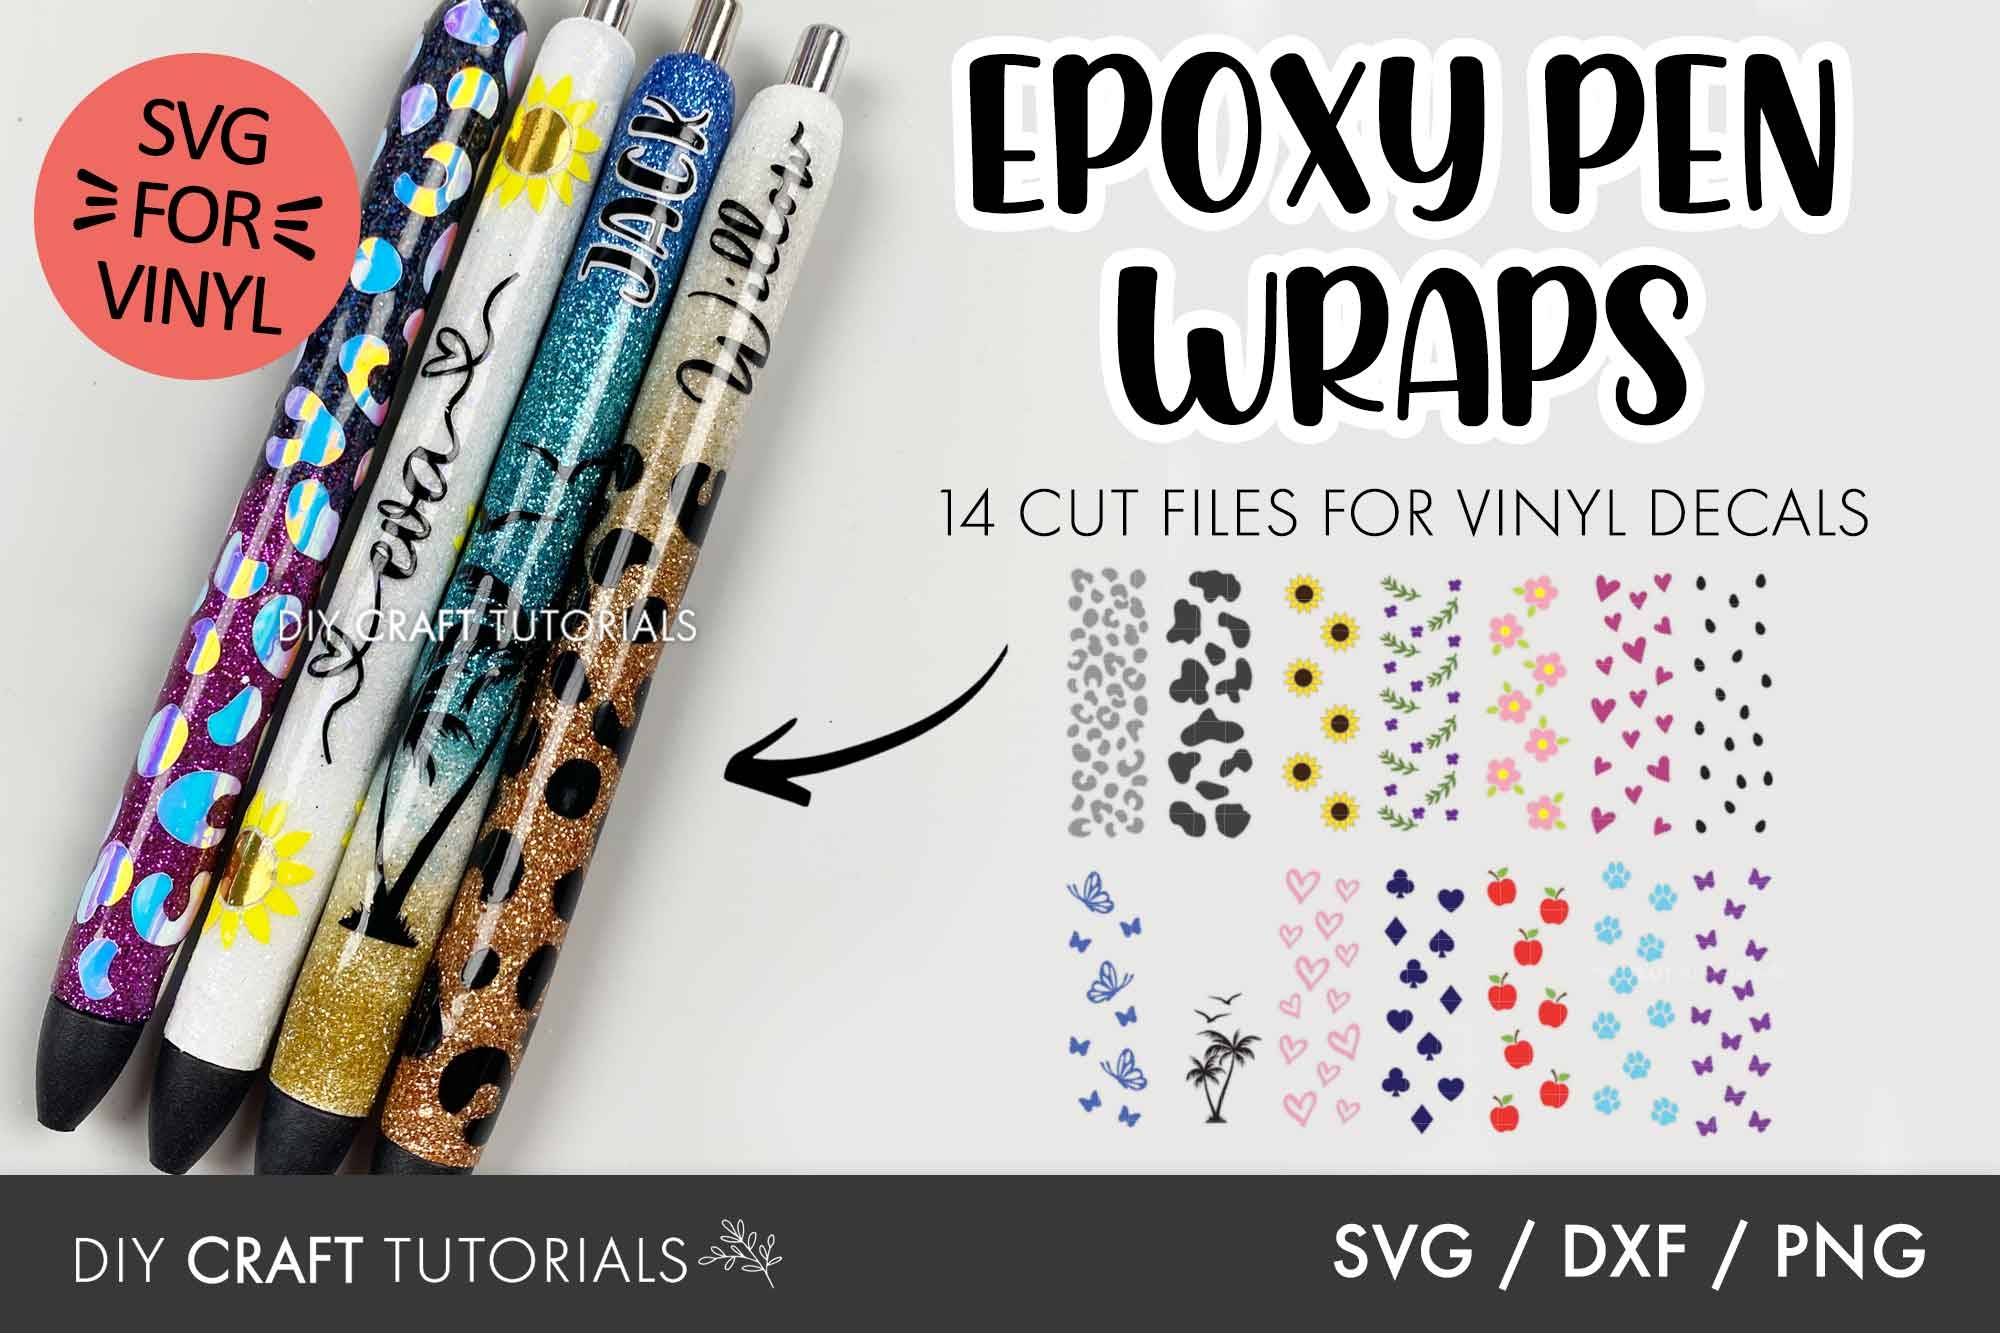
Pen Wrap SVG
Pen Wrap SVG 14 Pen Wrap SVG designs, perfect for vinyl decals - no waterslide paper needed! Use your Cricut, Silhouette or other cutting machine to create a beautiful professional finished look. Never made Epoxy Pens before? I have a few DIY videos up on my YouTube channel to help you on your way. ✨ BUNDLE CONTENTS ✨ This bundle contains 1 4 Pen Wrap SVG templates (in 1 .zip folder, organized by file type): SVG Files DXF Files PNG (300 dpi) ✨ PLEASE NOTE ✨ - Items will be available to download instantly upon payment approval. - All listings are DIGITAL files, no physical items will be sent to you. Any product images are just an example of how the designs can be used. - SVG/DXF designs may be resized without the loss of quality. - PDF files are for printing only and cannot be uploaded to cutting machines. Designs are made to fit on A4 or 8.5 x11" size paper and lines are black outlined. - Watermark will not show in files. - All files are compressed together into a .zip file. You will need to know how to unzip/extract the files to your computer before using them. These files are designed to be used in Cricut Design Space, Silhouette Studio, Sure Cuts a Lot (SCAL), Scan 'n' Cut and other popular cutting software that accept these files. Before purchasing please make sure your cutting machine is compatible with any of the file formats provided. *Pens, fonts and materials are not included with the download. ✨ COMMERCIAL LICENSE ✨ This Pen Wrap SVG template includes a small commercial license, please see License info tab above to review our terms for how our designs may be used. © 2021 DIY Craft Tutorials. All rights reserved.
Brand: DIY Craft Tutorials
Category: Arts & Entertainment > Hobbies & Creative Arts > Arts & Crafts > Crafting Patterns & Molds